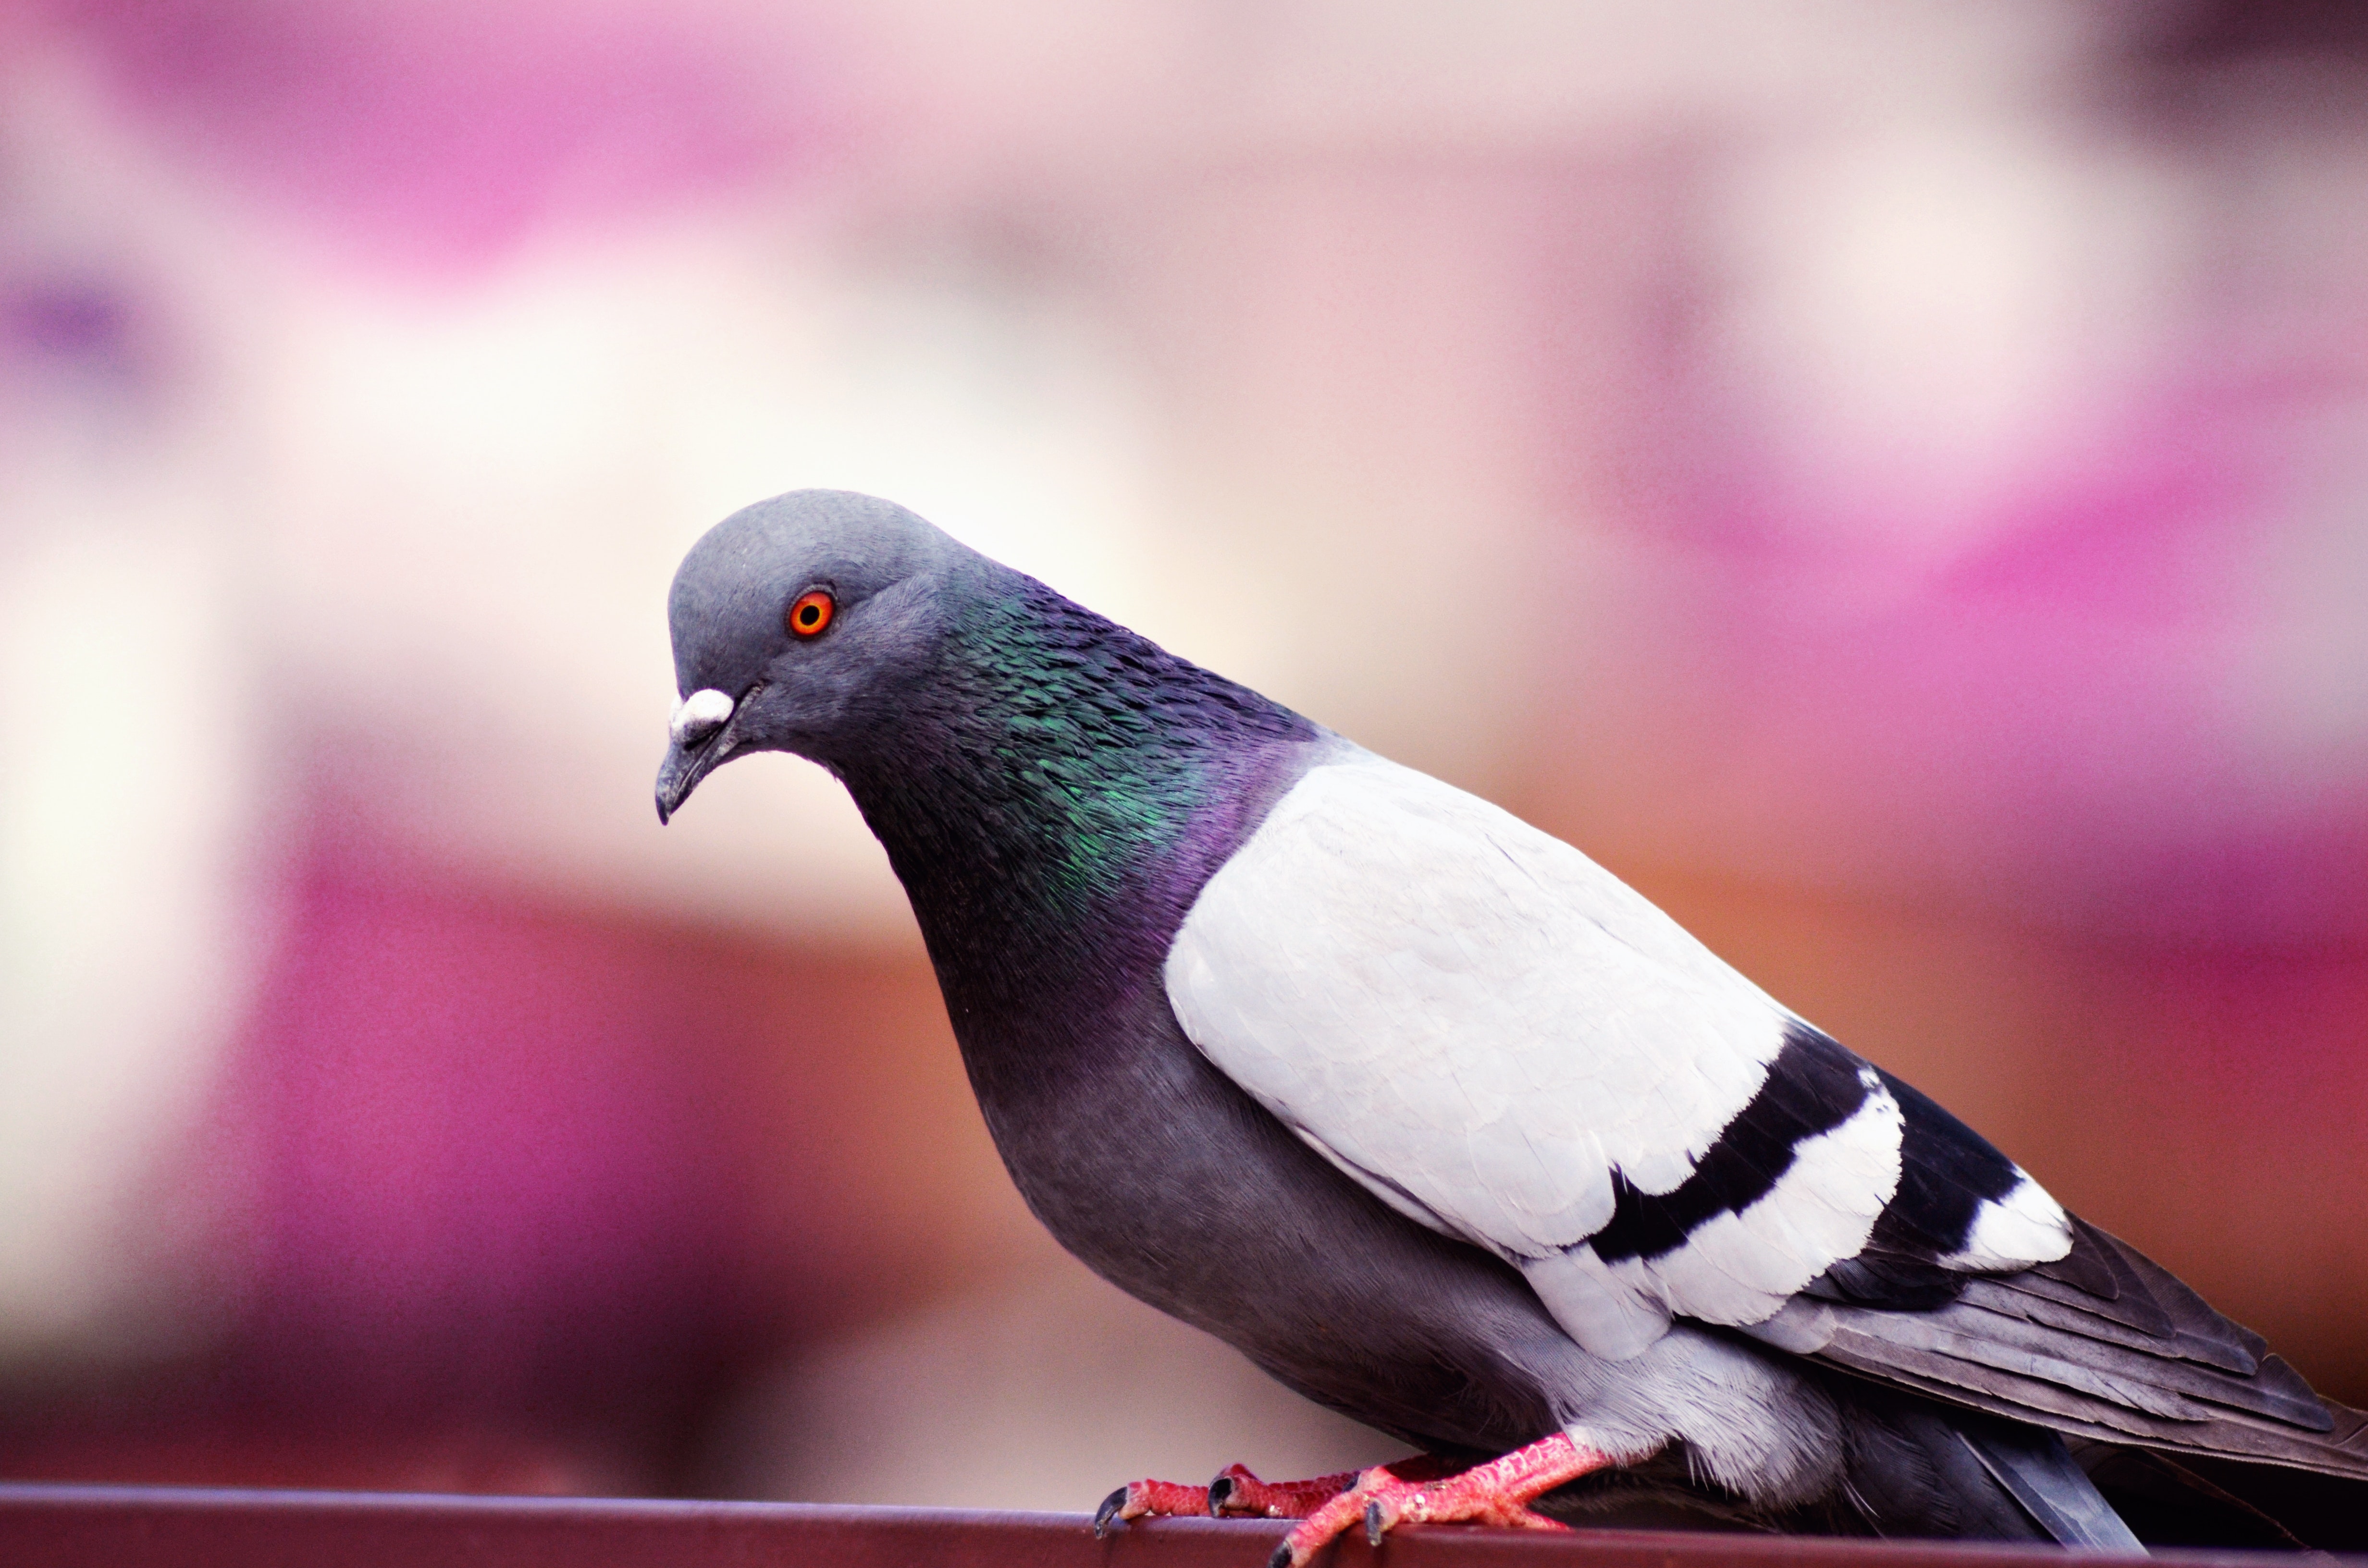
natrual, bird, vertebrate, pigeons and doves, rock dove, beak, stock dove, pink, organism, close up, leg, eye, feather, wing, adaptation, photography, magenta, plant, tail, wildlife